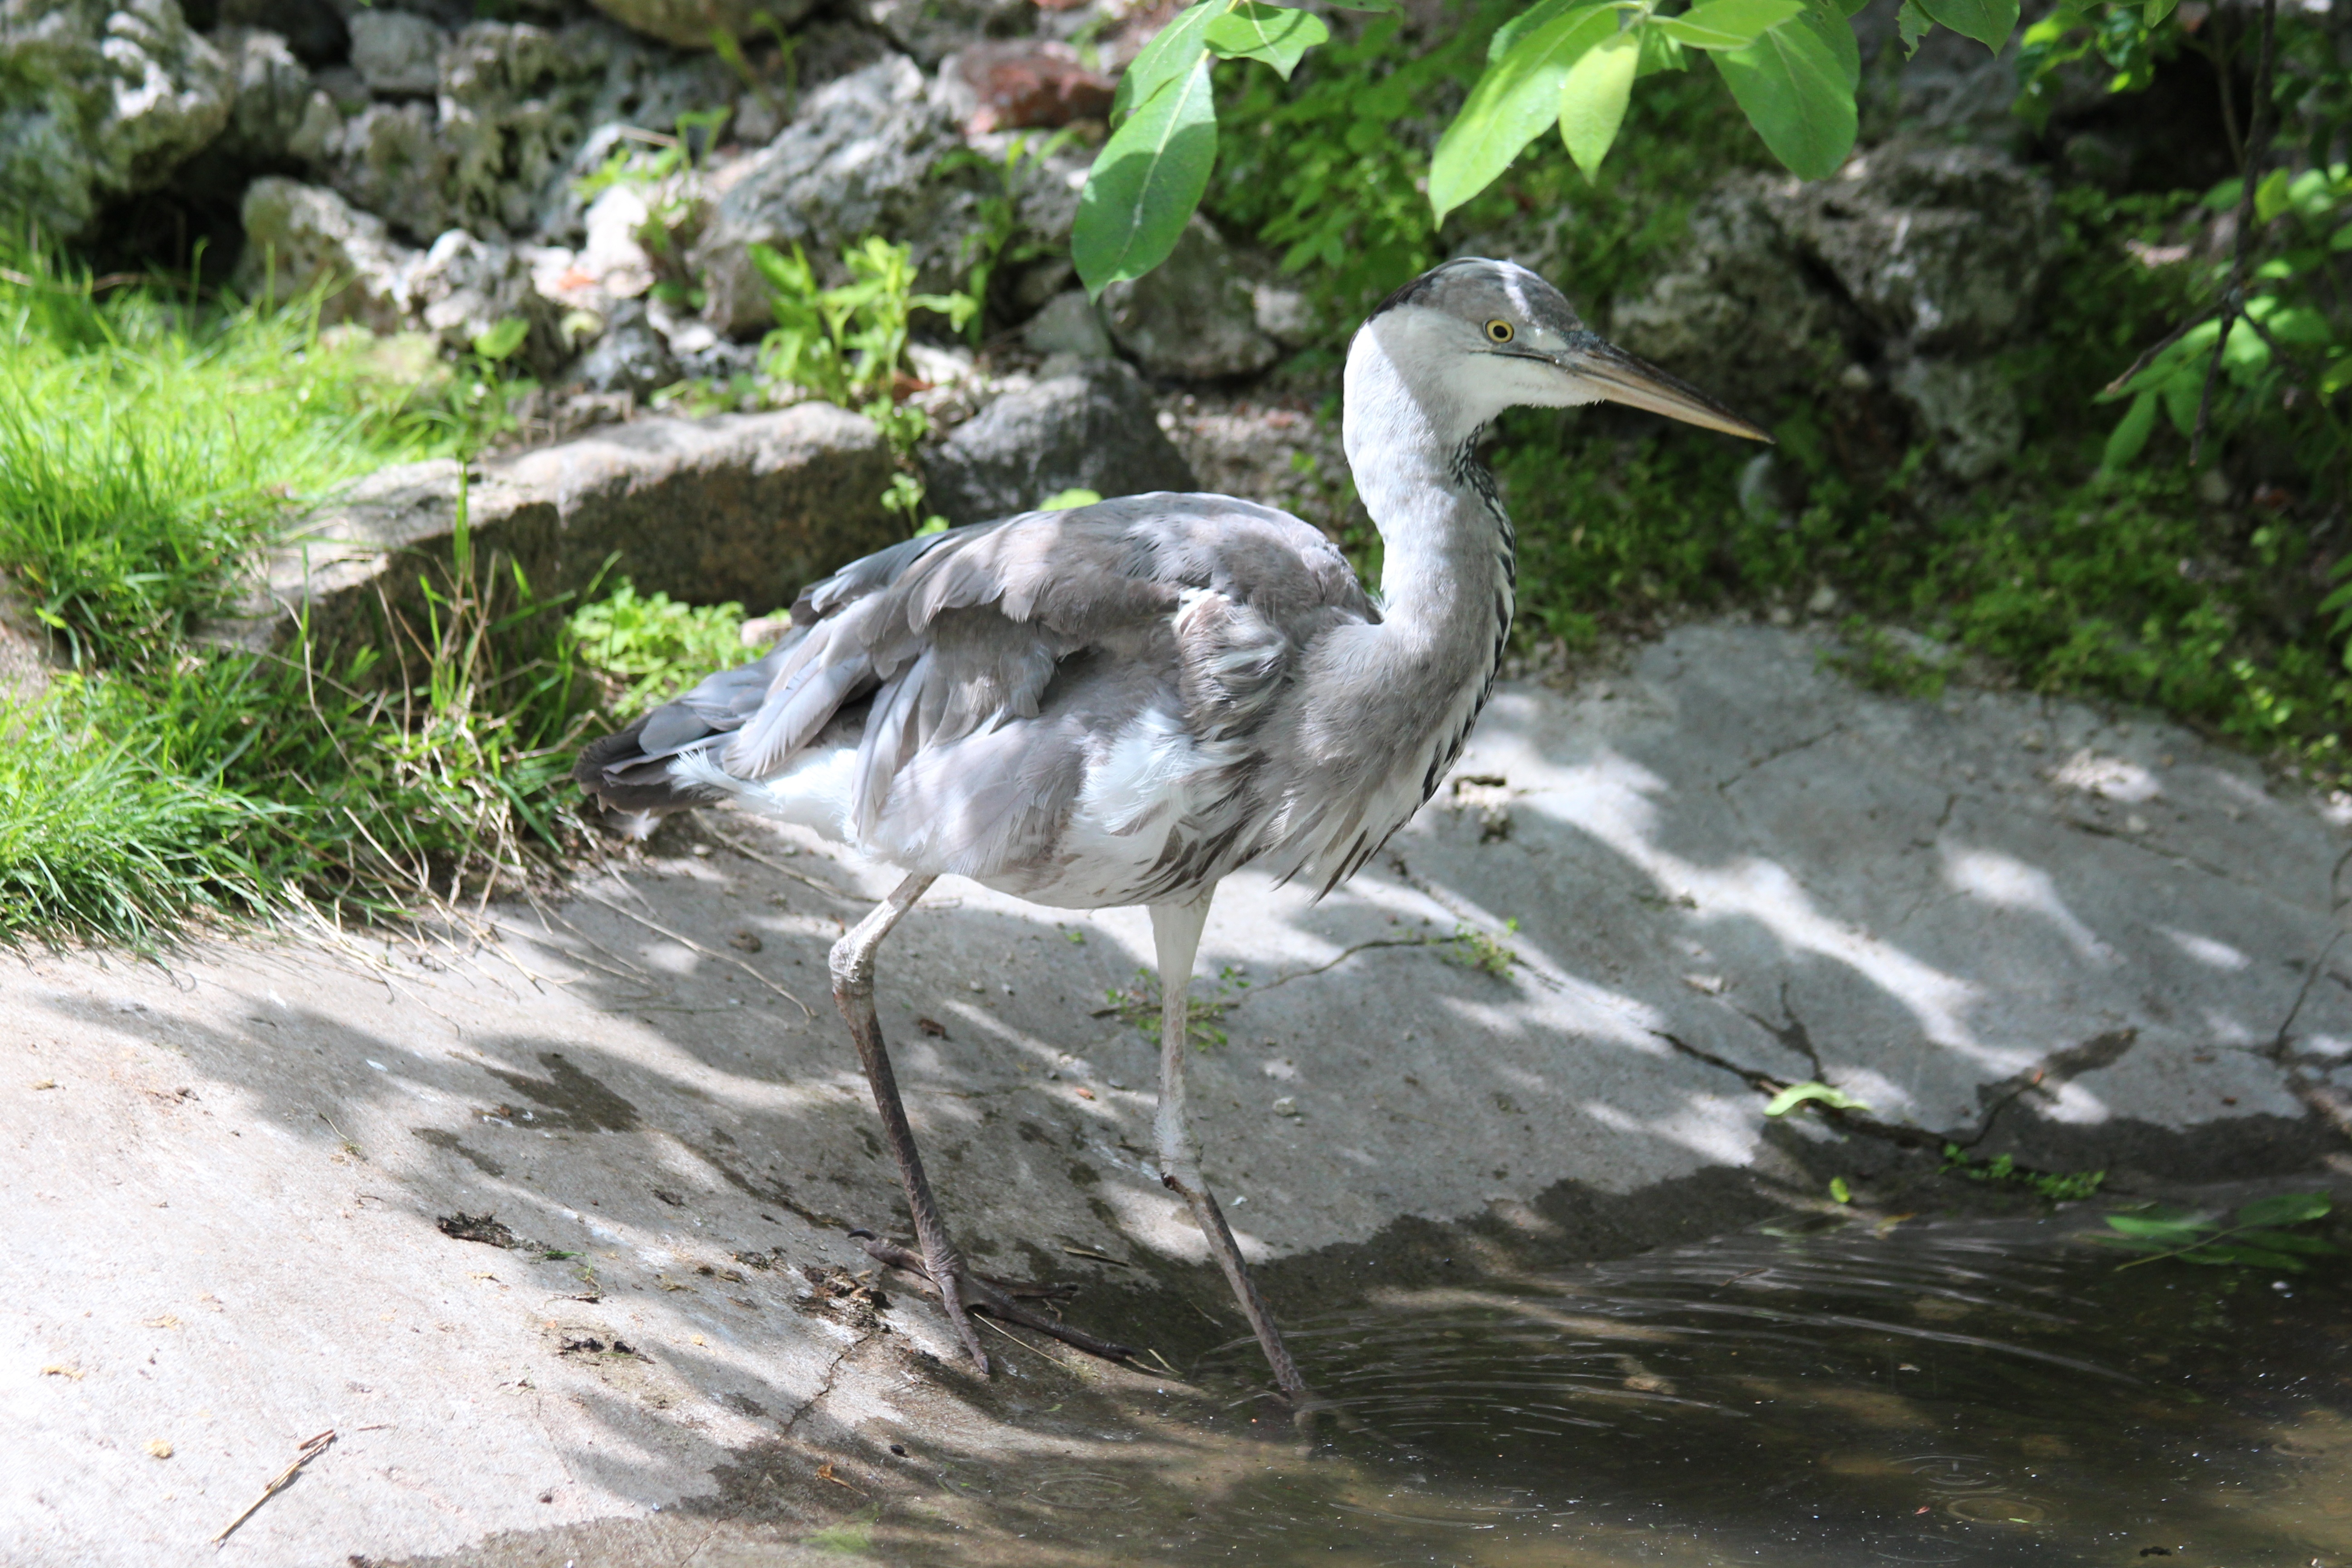
bird, summer, wildlife, zoo, beak, shadow, heat, fauna, animals, wetland, vertebrate, heron, shorebird, ardea cinerea, feathered race, long legged, wading birds, gray heron